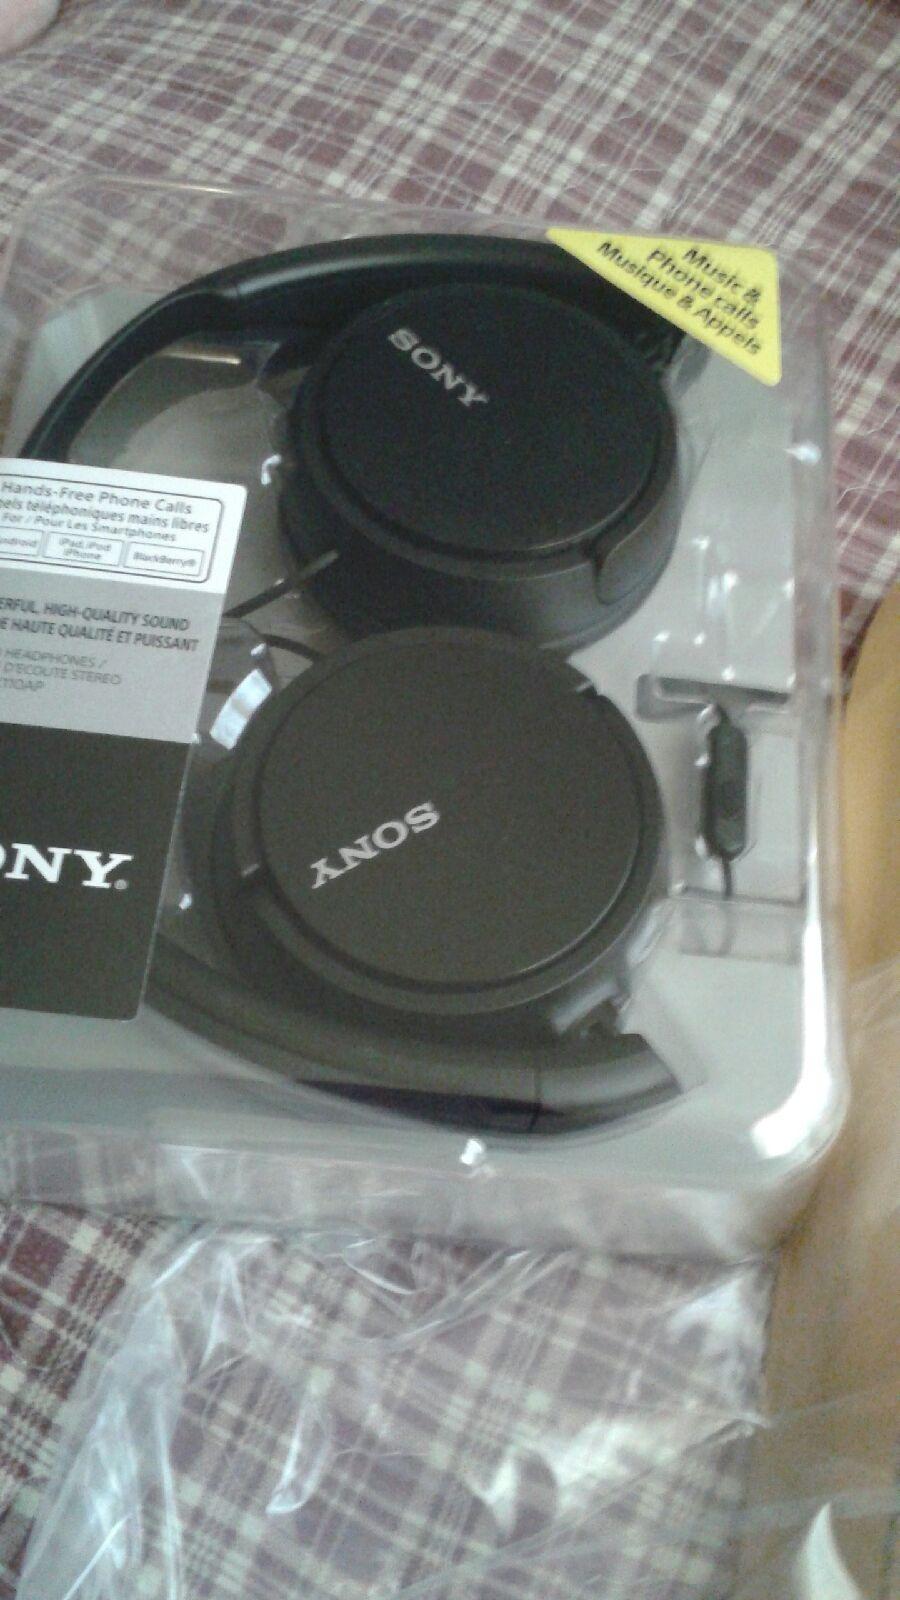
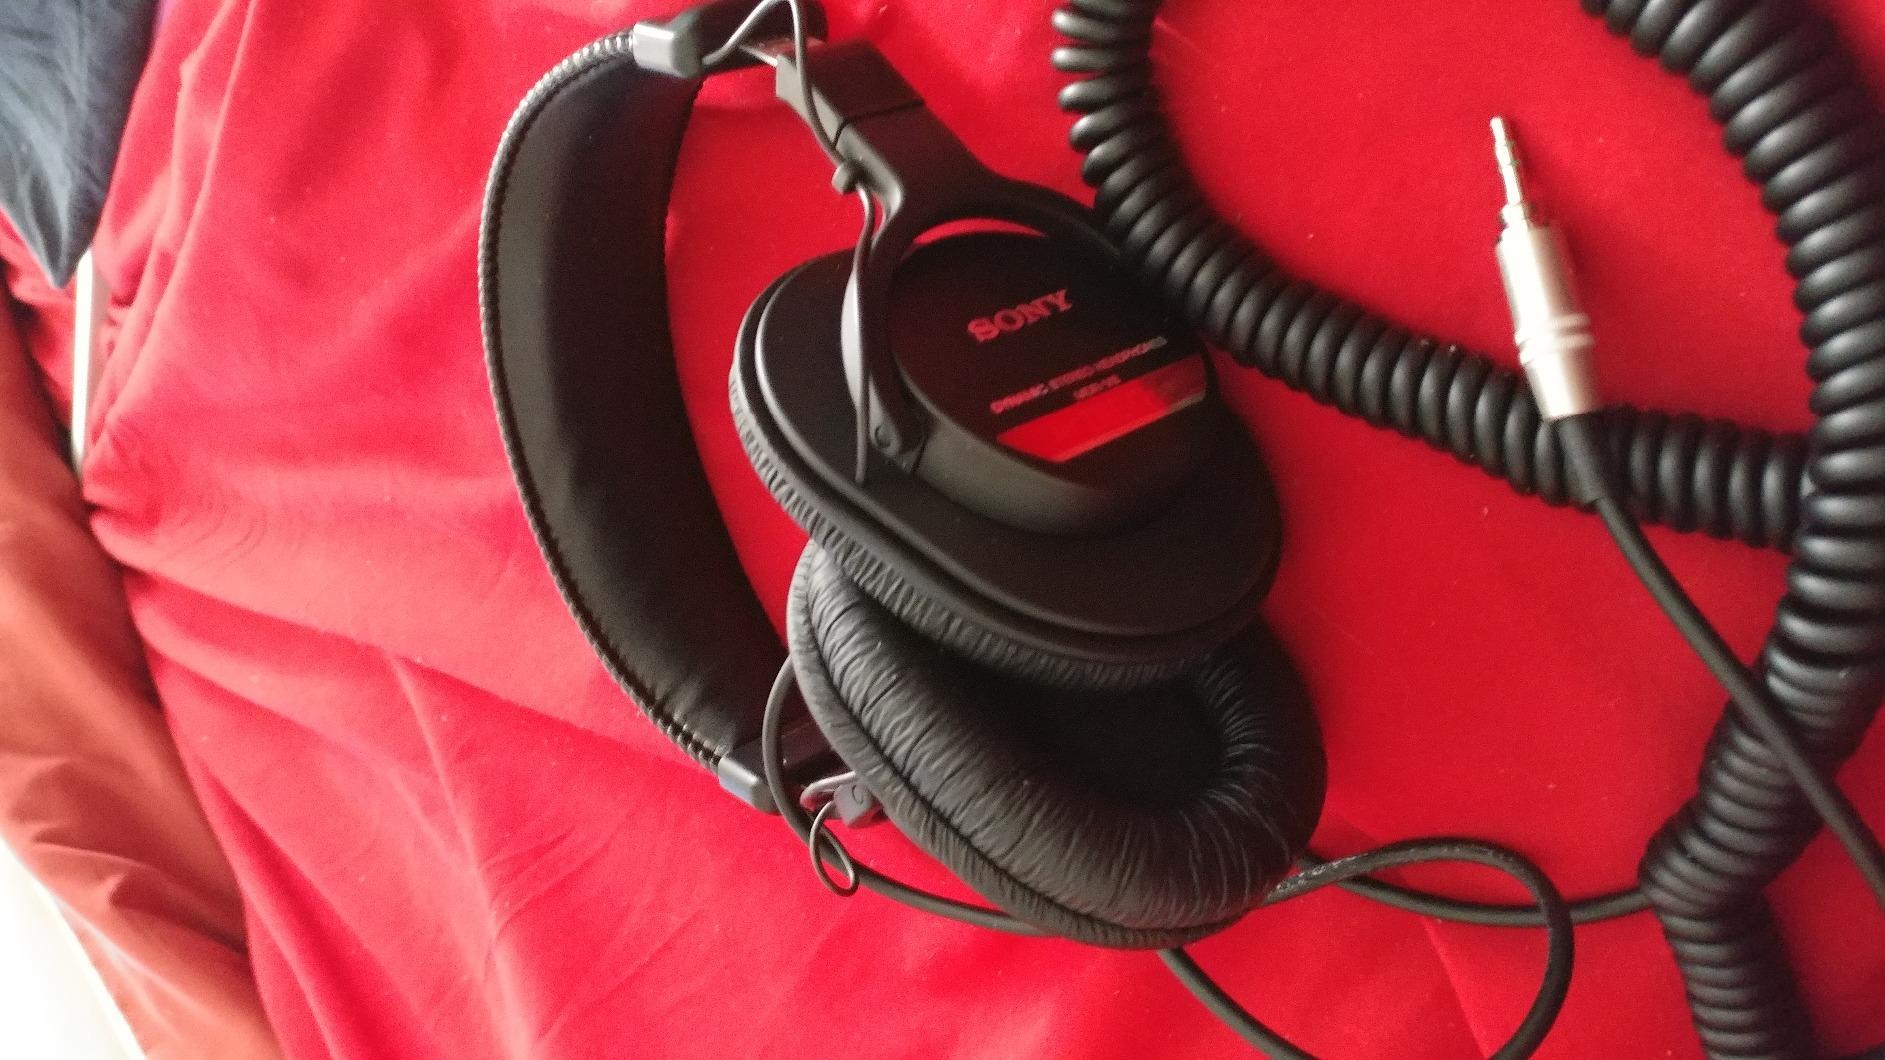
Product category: headphones
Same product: no